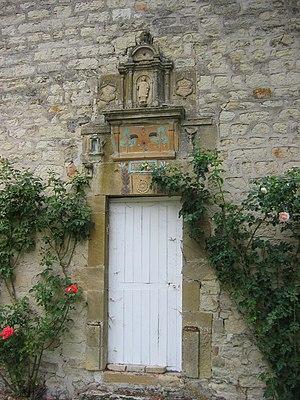
Porte du vigneron au château de Cornay, Ardennes, France
Le château de Cornay est une demeure située à Cornay, en Ardennes, aux frontières de la Champagne et de la Lorraine.